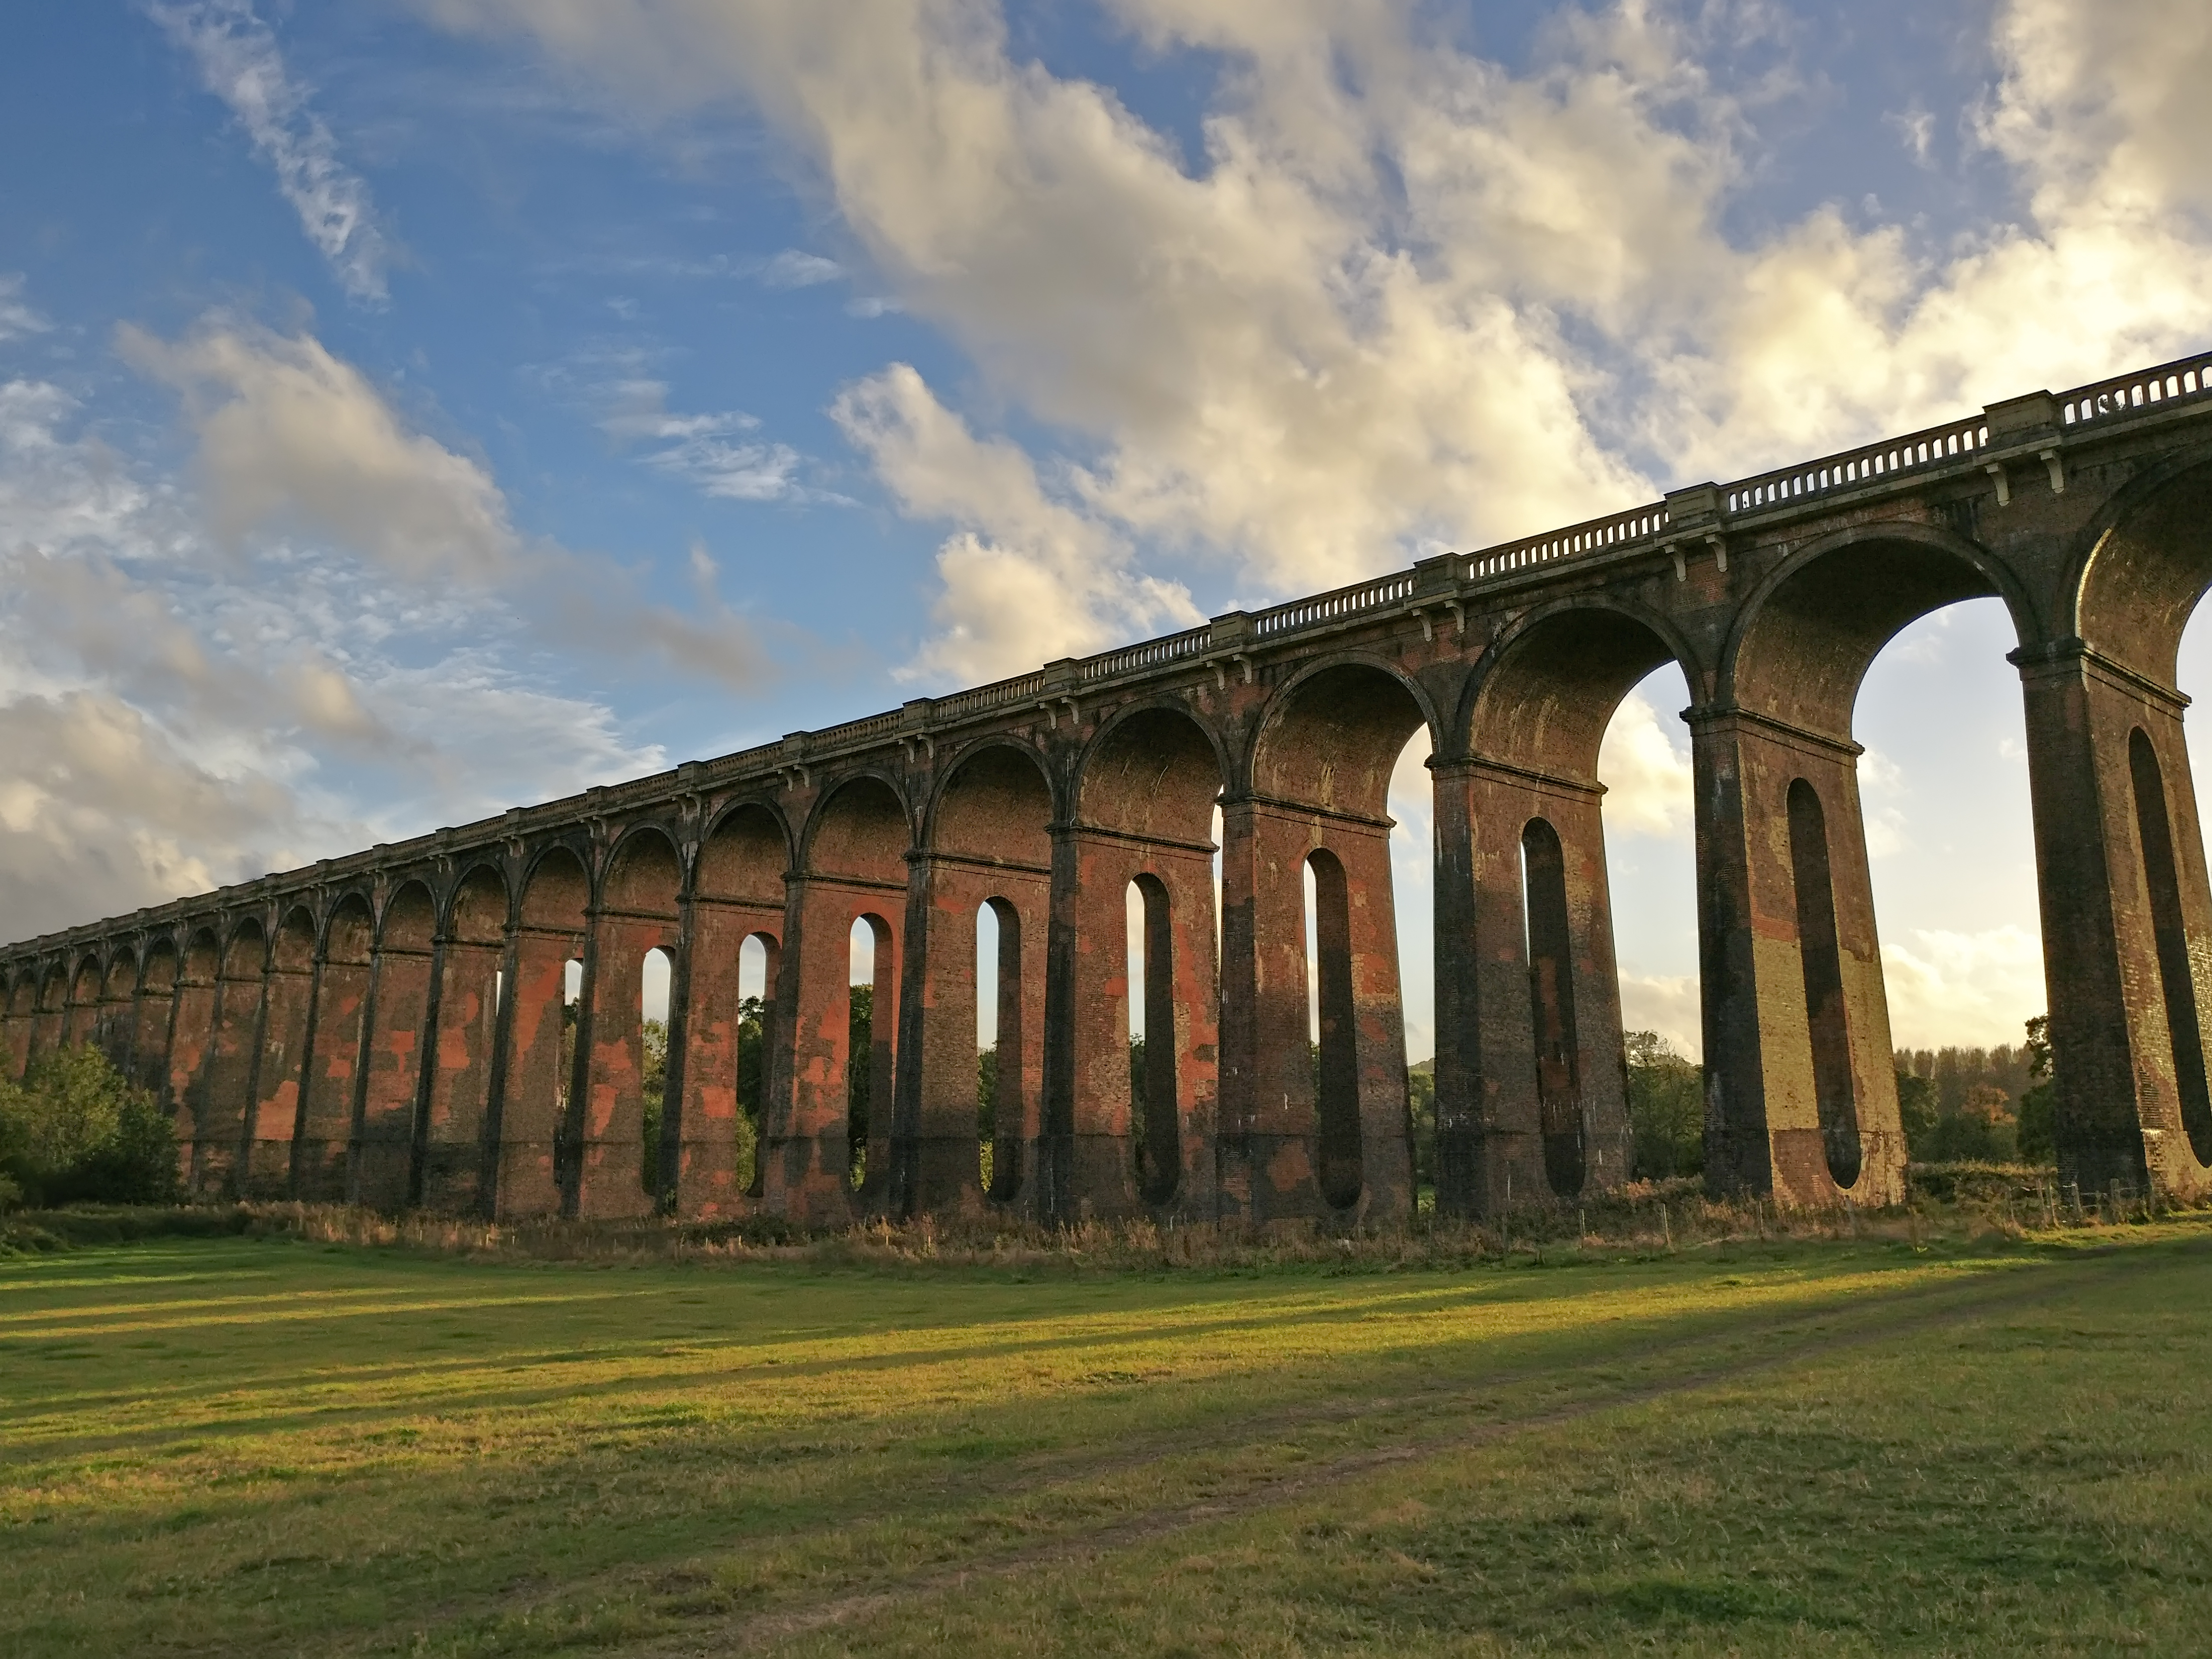
light, architecture, structure, sunset, bridge, transport, arch, evening, green, autumn, shadow, landmark, brick, goldenhour, viaduct, mobilephotography, balcombe, oneplus, balcombeviaduct, eastsussex, aqueduct, arch bridge, ancient history, nonbuilding structure